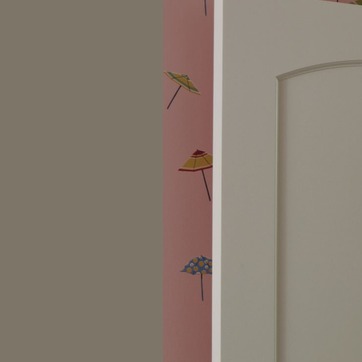
Material: wallpaper